West Virginia Mountaineers football

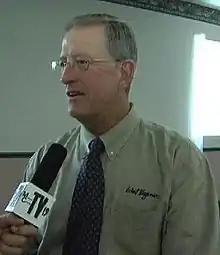
Bill Stewart

The 2005 season was a noteworthy one for the Mountaineers. After a 5–1 (albeit offensively sluggish) start to the season, the Mountaineers came alive in Week 7 against No. 19 Louisville. Quarterback Pat White and running back Steve Slaton helped to erase a 24–7 4th quarter deficit en route to a thrilling 46–44 triple overtime victory. From that point forward, the Mountaineers outscored their opponents 156–39 en route to a 10–1 finish and a 7–0 record in conference play for their second outright Big East championship. The Mountaineers also earned their first ever BCS bowl game berth, facing No. 8 Georgia in the Sugar Bowl. West Virginia scored 21 points in the 1st quarter, holding on for a 38–35 upset victory. The Mountaineers finished the 2005 season with their third 11-win season and achieved rankings of No. 5 and No. 6 in the AP and Coaches Polls, respectively. The Mountaineers once again posted 11 wins in the 2006 season, narrowly missing out on another Big East championship after losses to Louisville and South Florida. West Virginia remained ranked in the top 15 in both polls throughout the season, earning another New Year's Day bowl game as they met Georgia Tech in the Gator Bowl. The Mountaineers came away with another 38–35 victory, winning consecutive bowl games for the first time since the 1983 and 1984 seasons. Additionally, center Dan Mozes and running back Steve Slaton earned Consensus All-American honors. Slaton's 1,744 yards rushing set the WVU single-season rushing record.